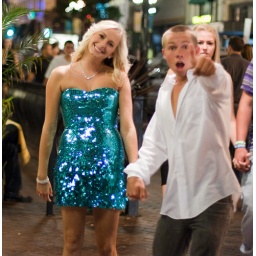
The girl in the blue sparkling dress